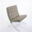
Label: chair